2015 WTA Finals

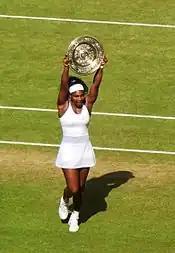
Serena Williams won three Grand Slam titles in 2015.

On 6 July, Serena Williams became the first player to qualify for the Championships. However, she announced her withdrawal on 2 October.